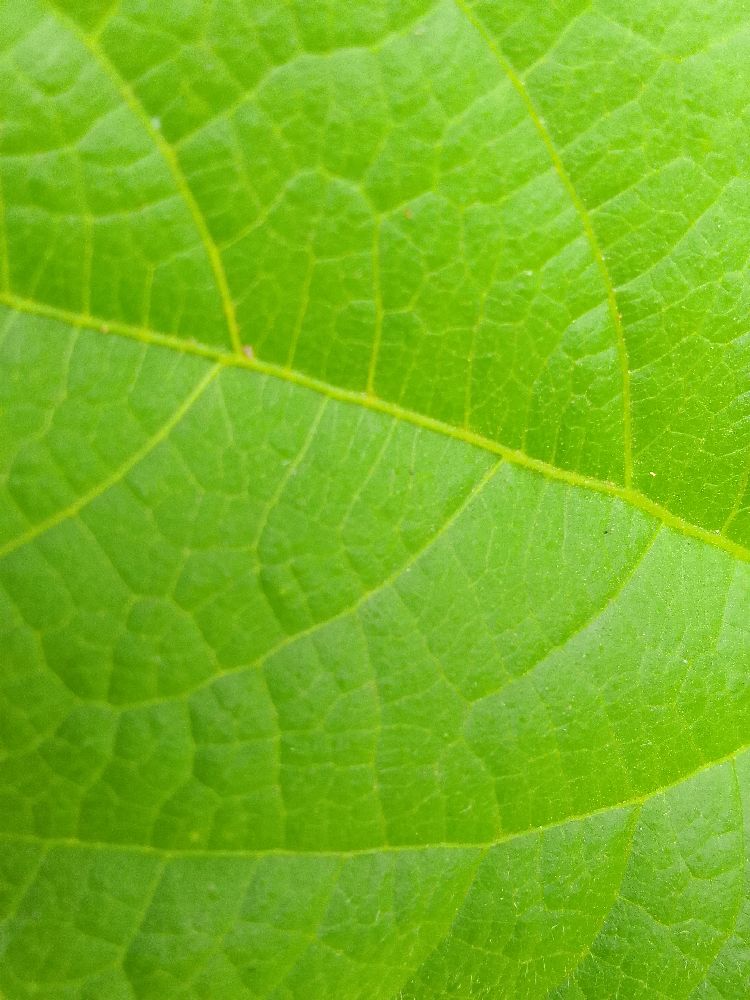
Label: healthy